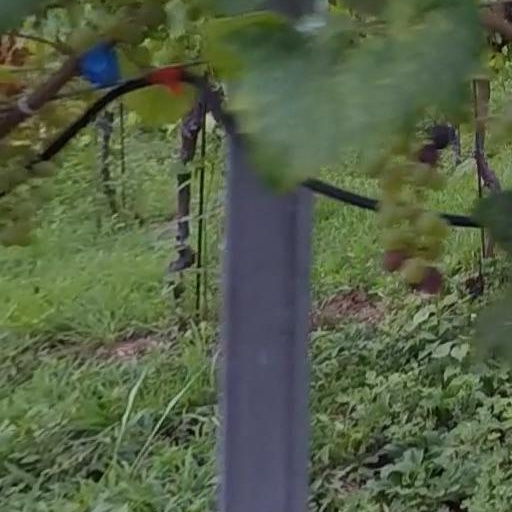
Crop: grape